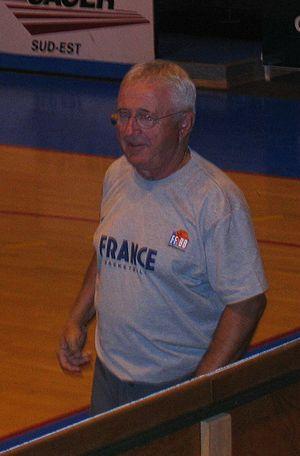
L’équipe de France féminine de basket-ball est la sélection des meilleures joueuses françaises. Elle est placée sous l’égide de la Fédération française de basket-ball depuis 1936.
Alain Jardel, né le 16 juin 1946 à Cahors, est un entraîneur français de basket-ball.